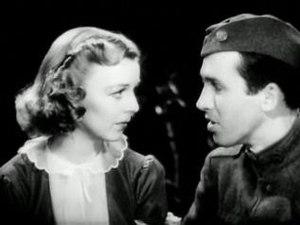
L'Ange impur est un film américain réalisé par H. C. Potter, sorti en 1938. Le film est un remake du film Le Rêve immolé.